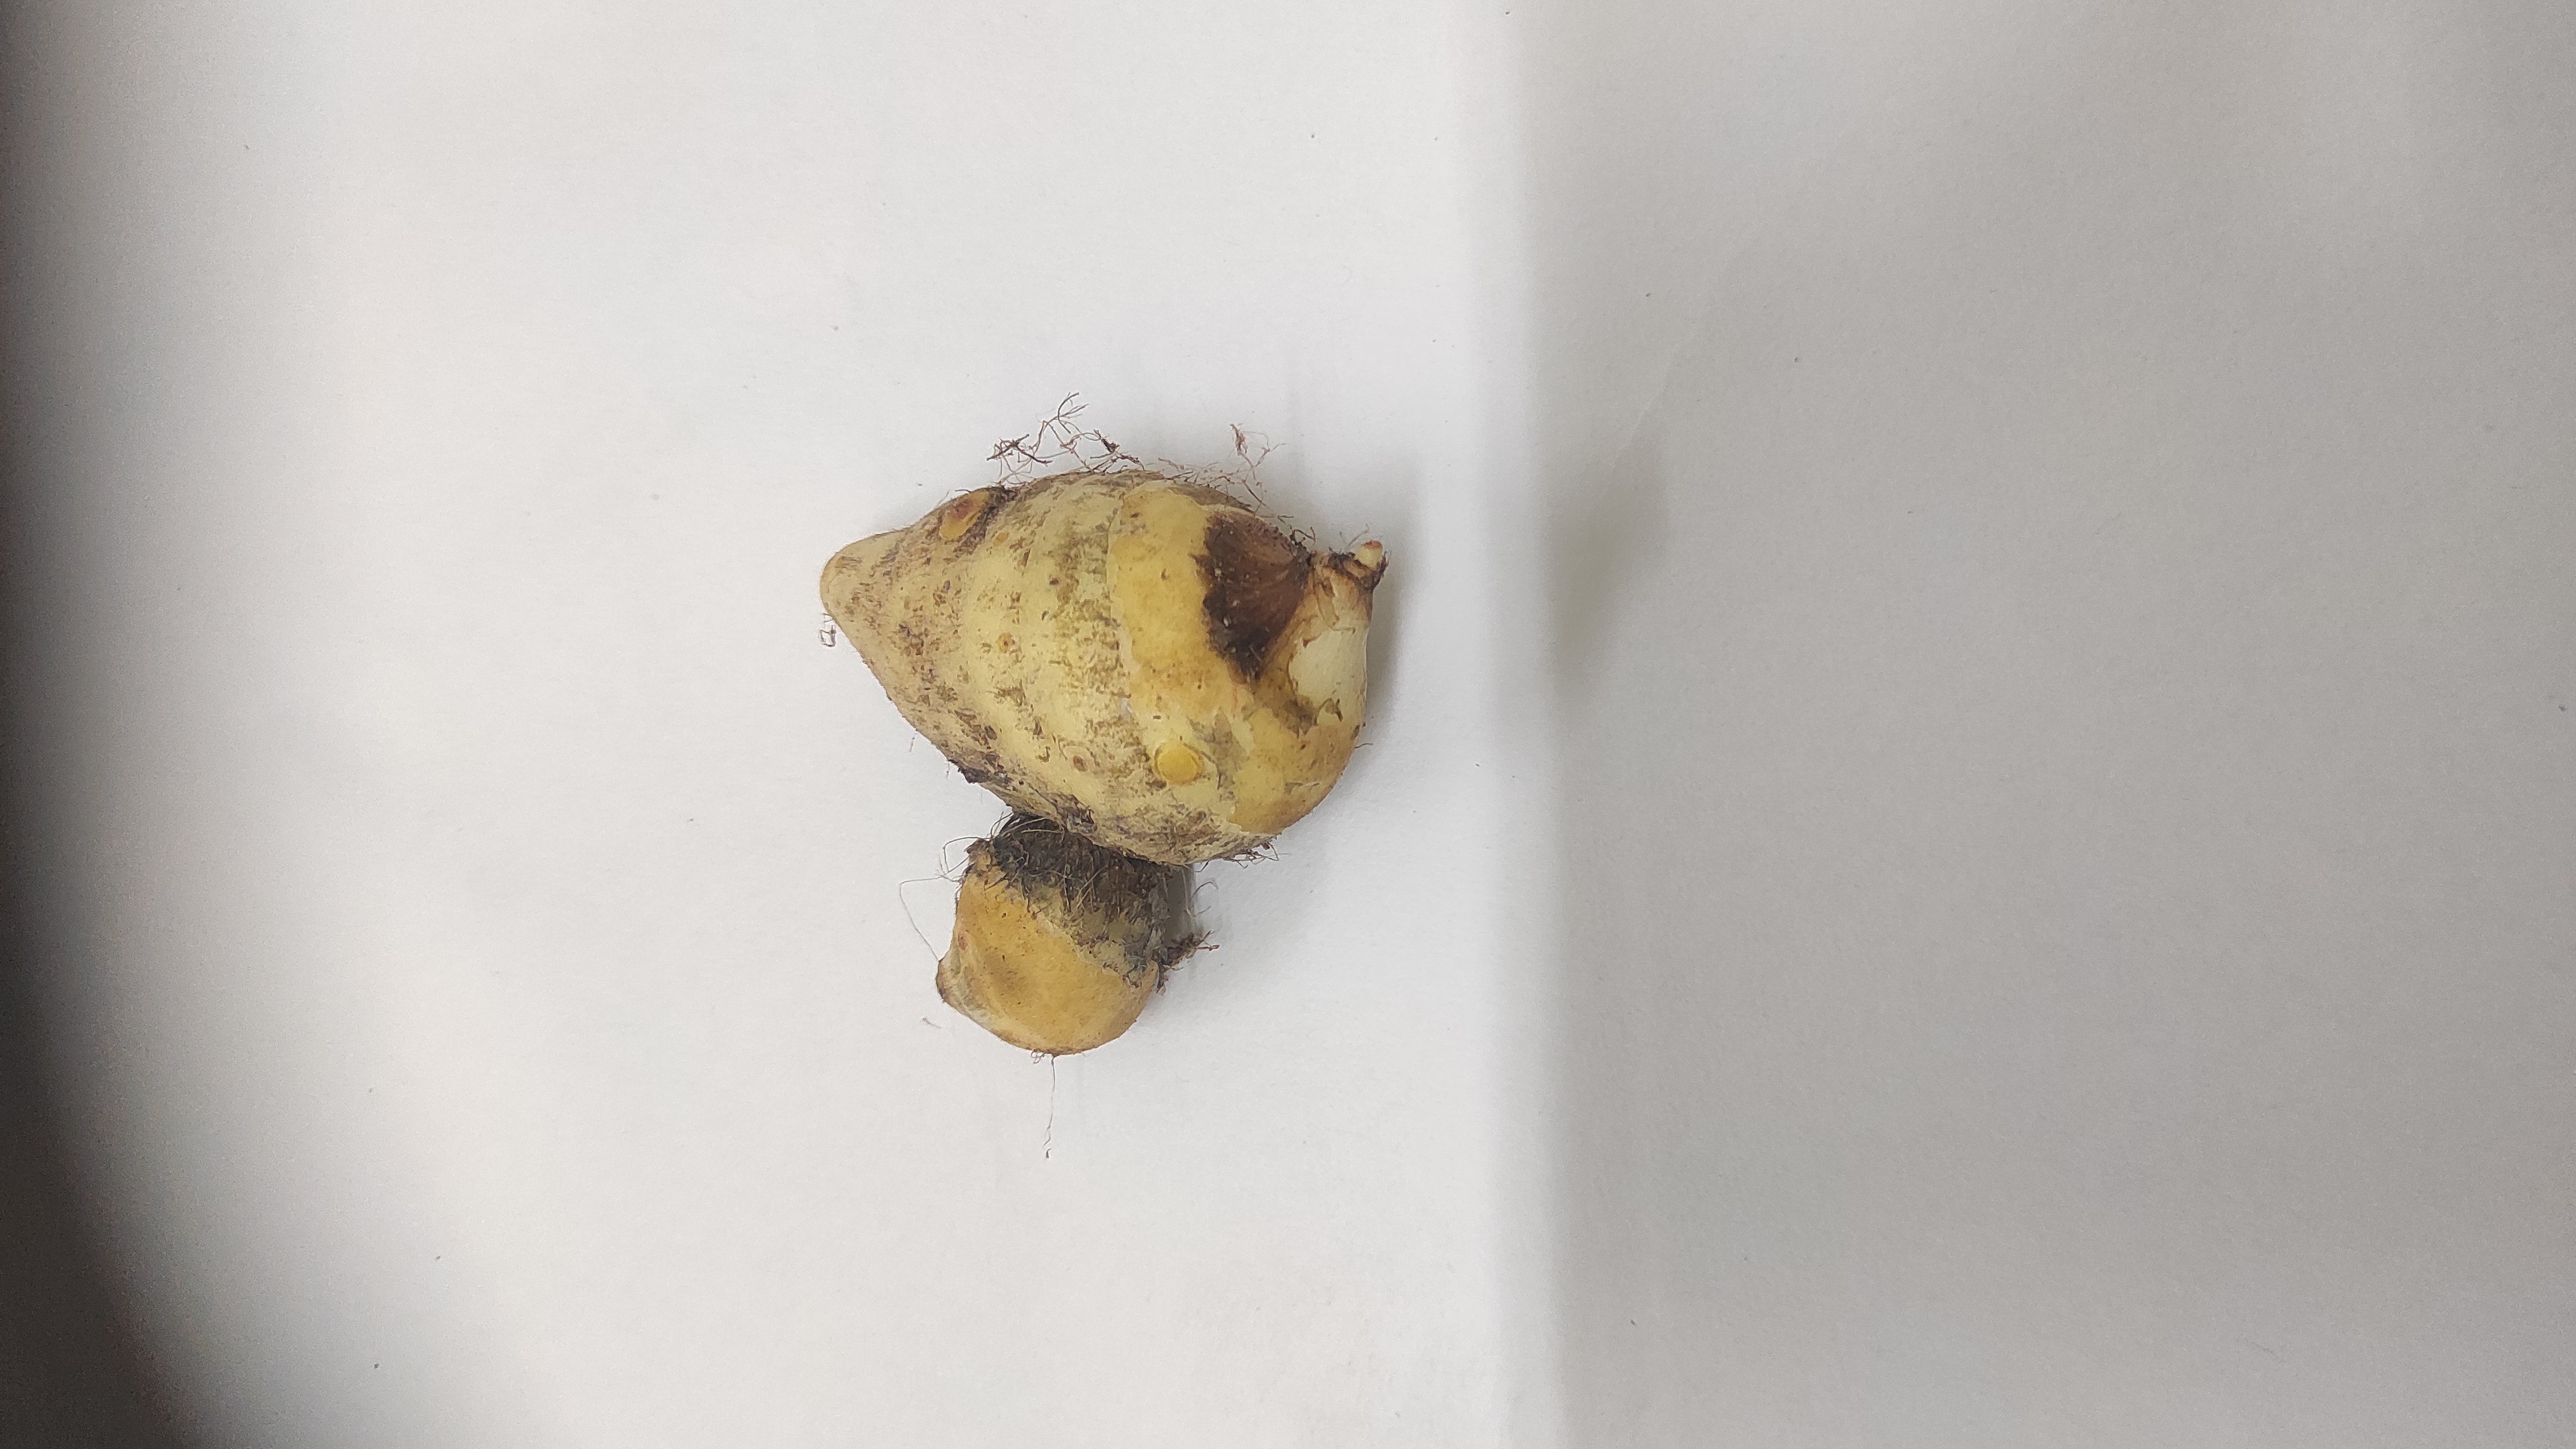
Crop: Taro root
Condition: Fresh